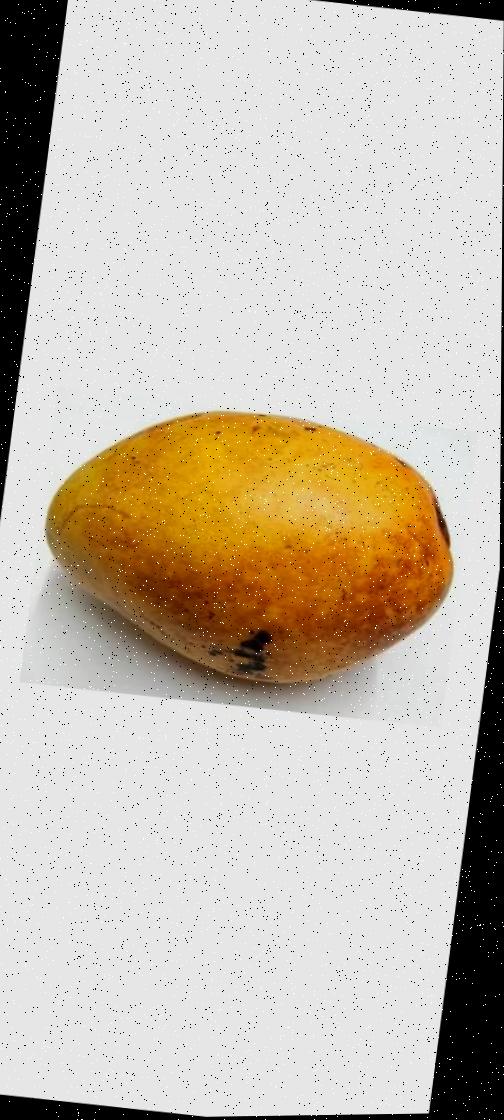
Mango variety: Bari-11